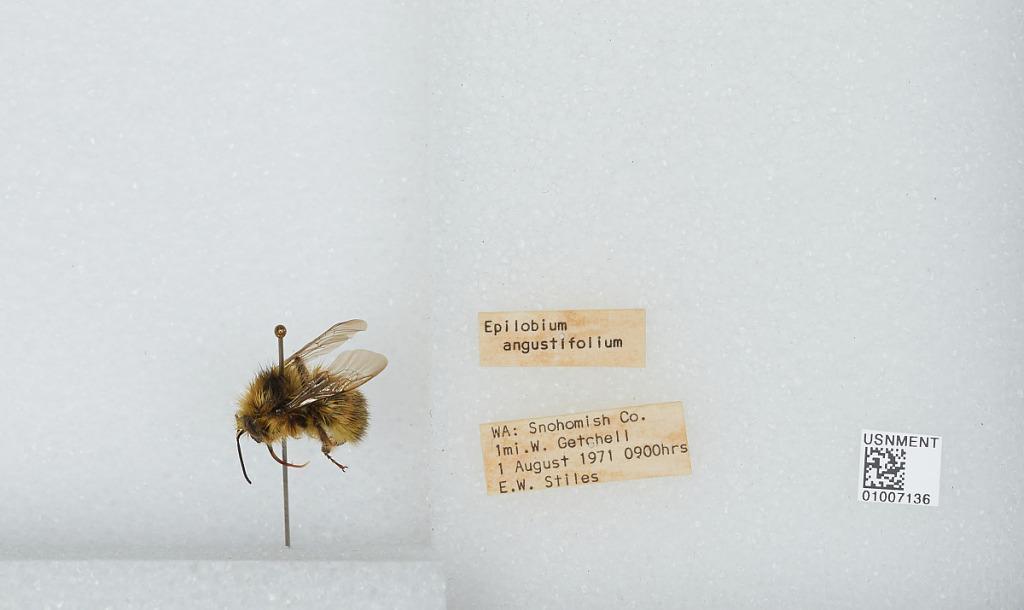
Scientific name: Bombus (Pyrobombus) flavifrons Cresson
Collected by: E. Stiles
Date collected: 1971-8-1
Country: United States
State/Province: Washington
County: Snohomish
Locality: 1 mile west of Getchell
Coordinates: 48.0722, -122.119